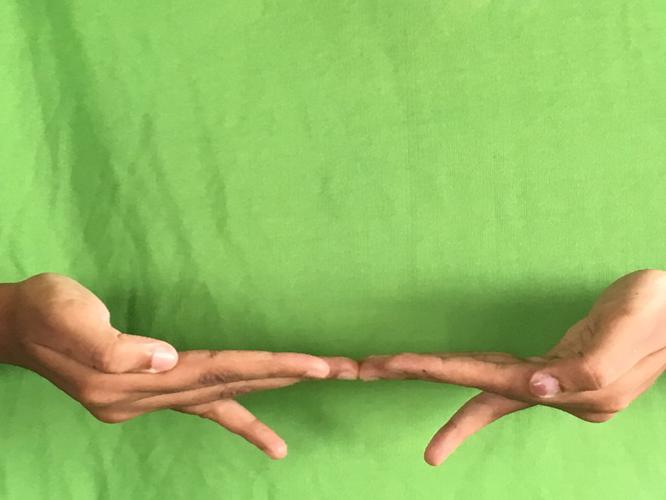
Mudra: Khatva
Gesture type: double_hand